Underground Authority

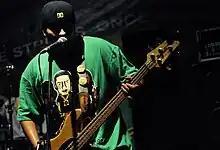
Soumyadeep Bhattacharya

Soumyadeep Bhattacharya alias 'Bubbla' is the bassist in the band. He states that he fell in love with the instrument called the bass guitar when he first saw it in a shop.